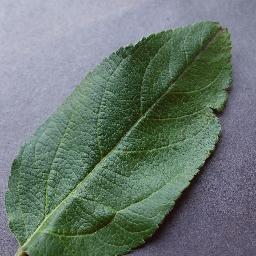
Label: Apple___healthy